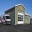
Label: ambulance